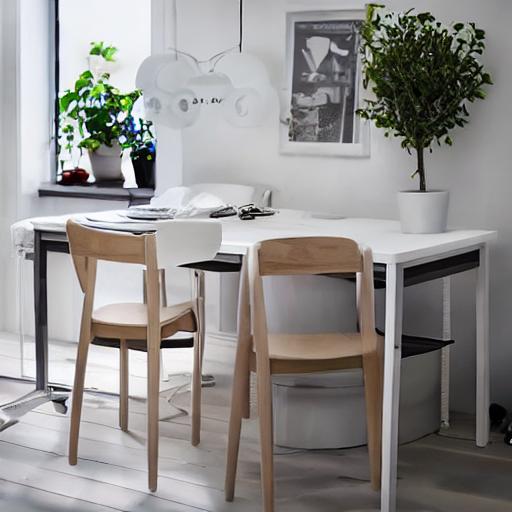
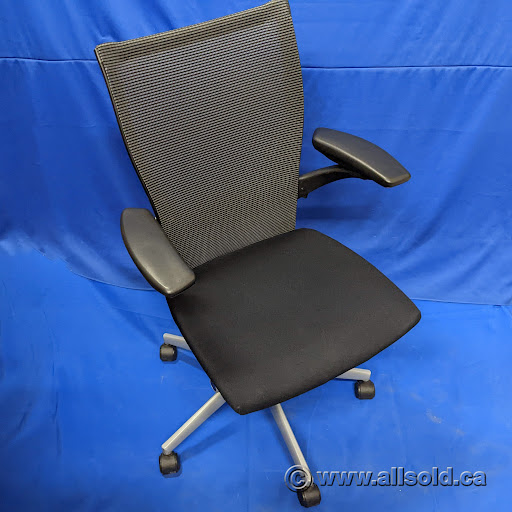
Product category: items_chair
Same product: no